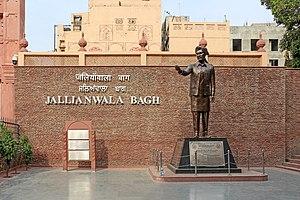
Entrée du Jallianwala Bagh, Amritsar, Inde